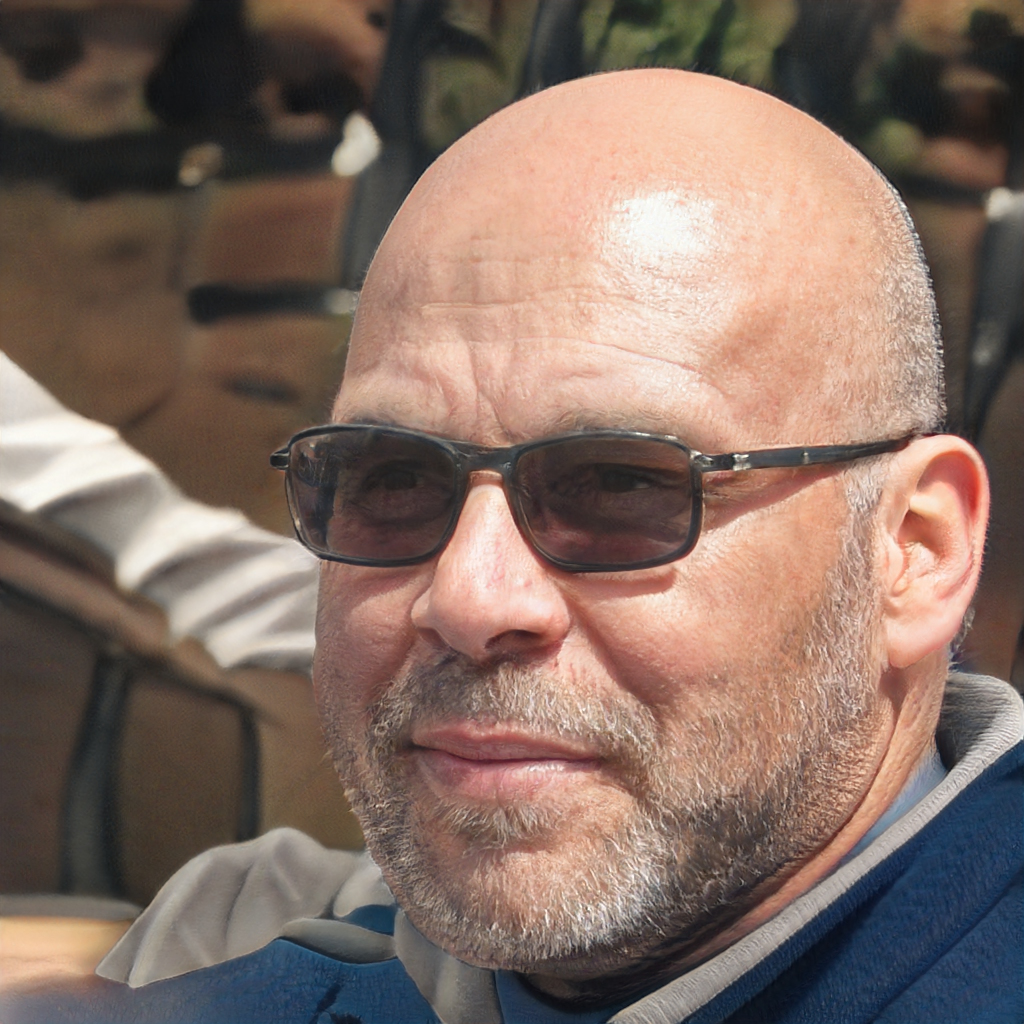
Gender: Male